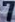
Number: 7